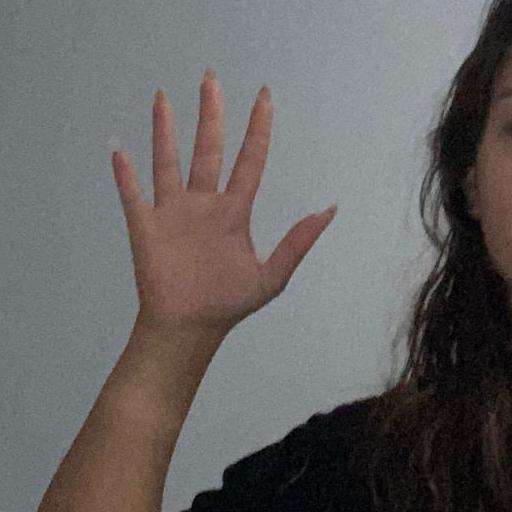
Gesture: palm